WXw Women's Championship

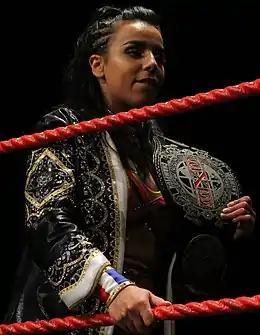
Amale with the wXw Women's Championship belt in 2020

The wXw Women's Championship was a women's professional wrestling championship created and promoted by the German wrestling promotion Westside Xtreme Wrestling (wXw). The first champion was crowned on December 23, 2017. Killer Kelly defeated Melanie Gray in the finals of a tournament to become the inaugural champion.